Robert Walton Goelet

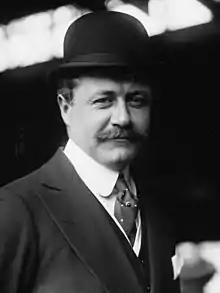

Robert Walton Goelet (March 19, 1880 – May 2, 1941) was an American financier and real estate developer in New York City. He was one of the largest property owners in the city by the time of his death.